Palace of Venaria

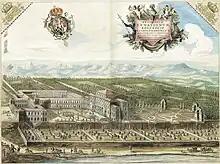
The 17th century Palace of Diana and gardens as built by Amedeo di Castellamonte

In 1658 Charles Emmanuel II commissioned the project to build the palace and a small town around it to the architect Amedeo di Castellamonte, whose father Carlo was the chief architect of Charles Emmanuel I and whose work had popularized Piedmontese Baroque.